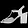
Label: Sandal